Helmut Thielicke

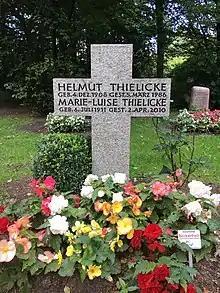
Grave.

Helmut Thielicke (4 December 1908 in Wuppertal – 5 March 1986 in Hamburg) was a German Protestant theologian and rector of the University of Hamburg from 1960 to 1978.